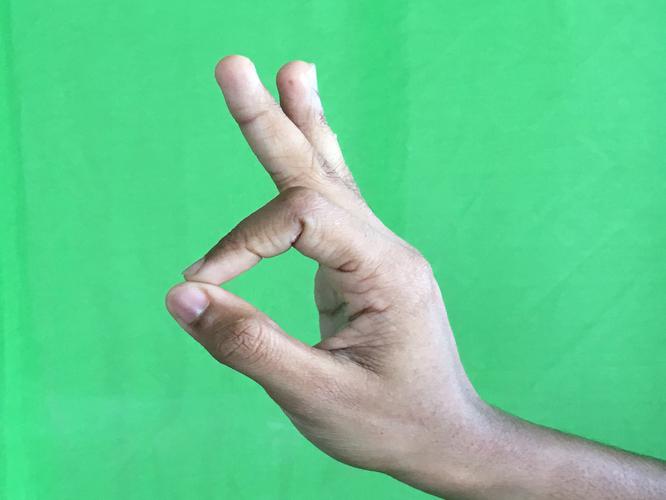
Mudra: Aralam
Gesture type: single_hand